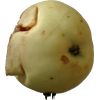
Label: Apple hit 1